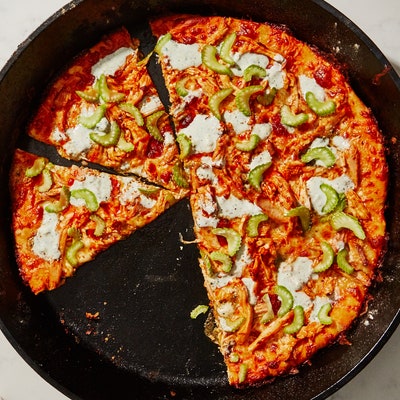
Dish: pizza